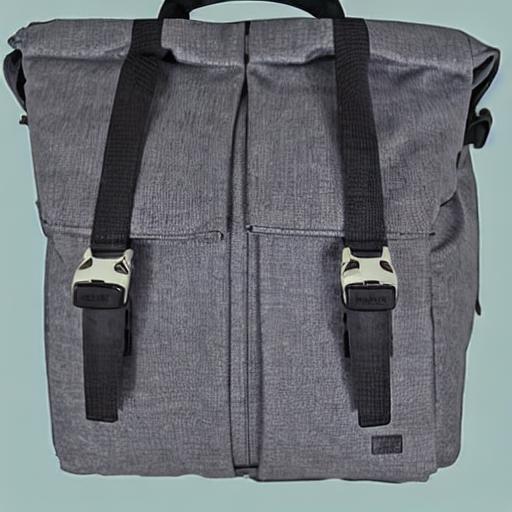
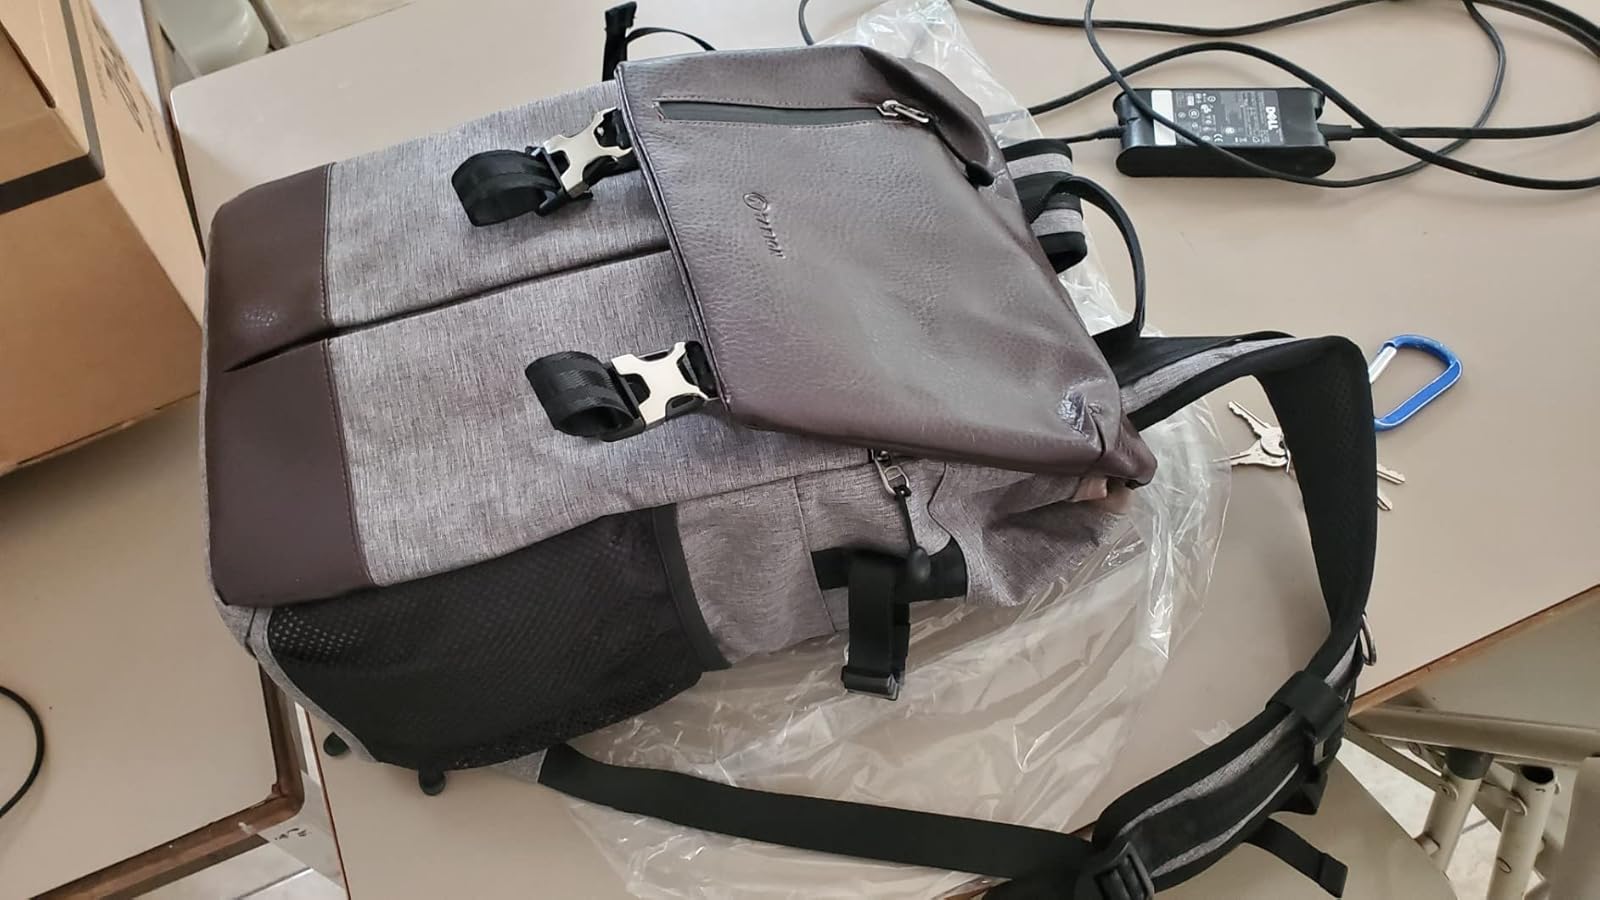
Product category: bag
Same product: no